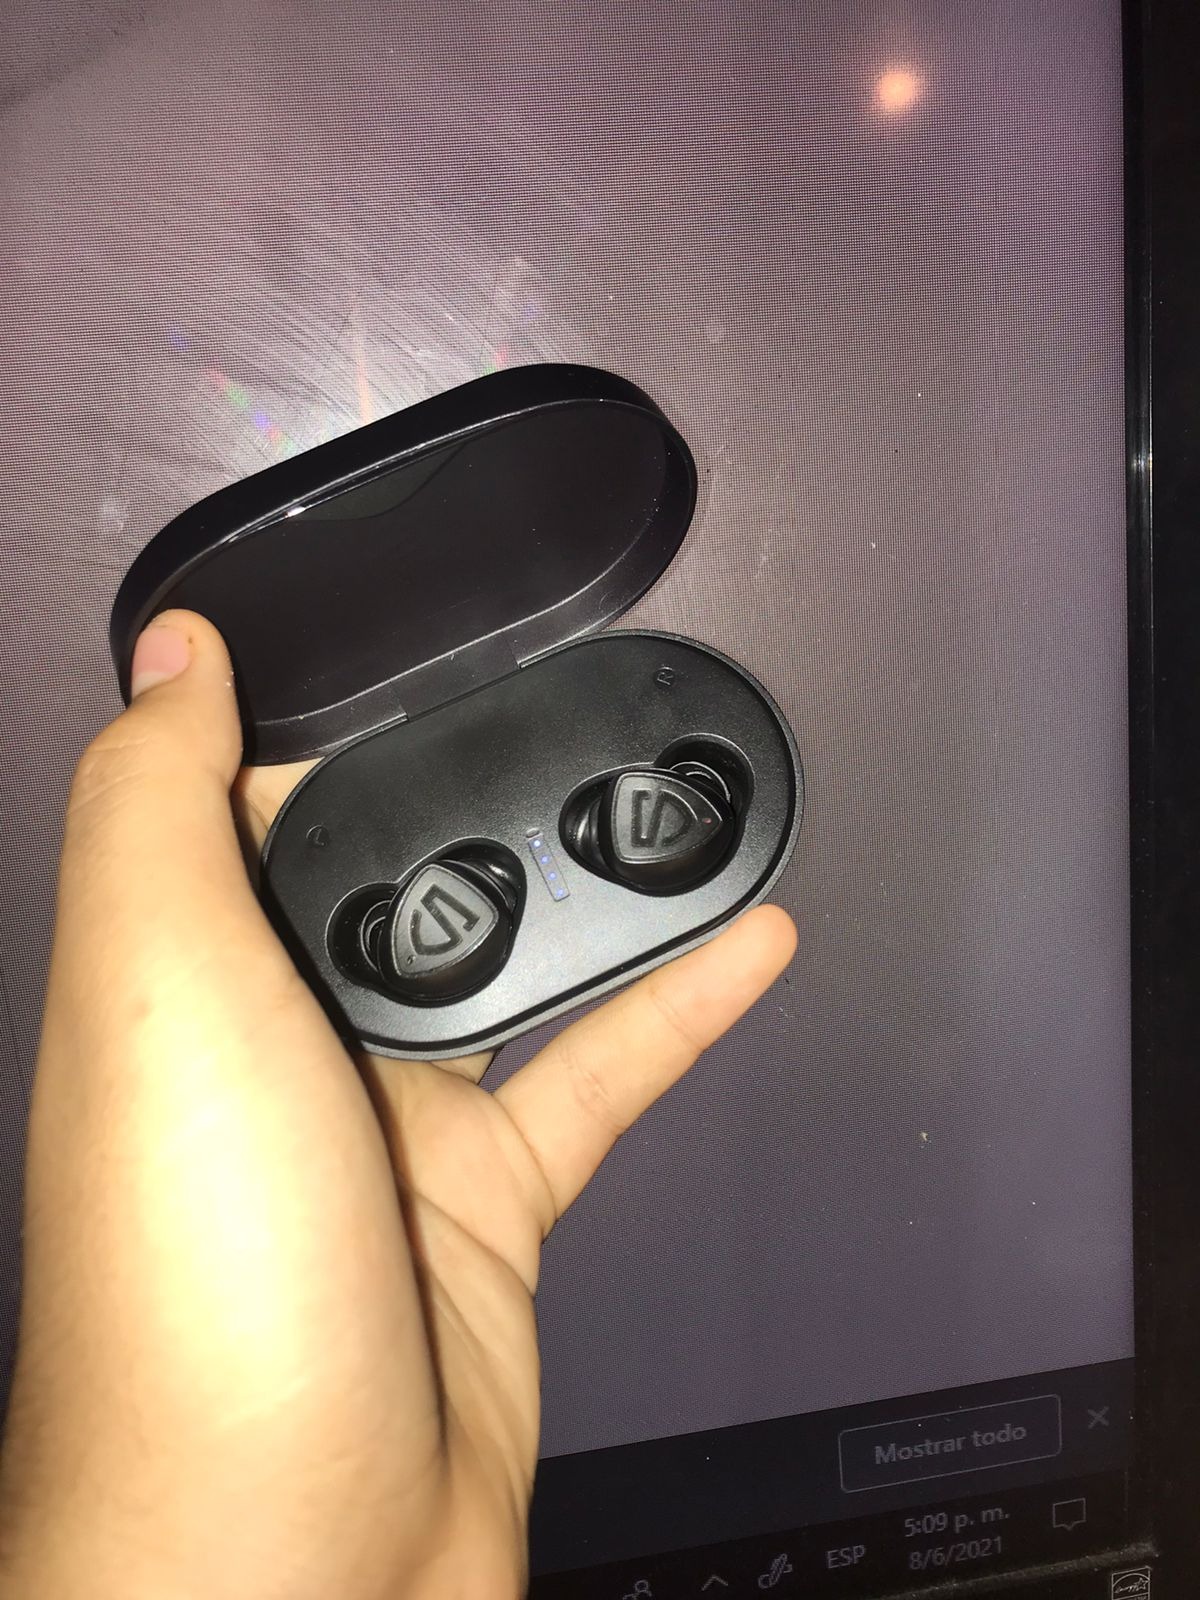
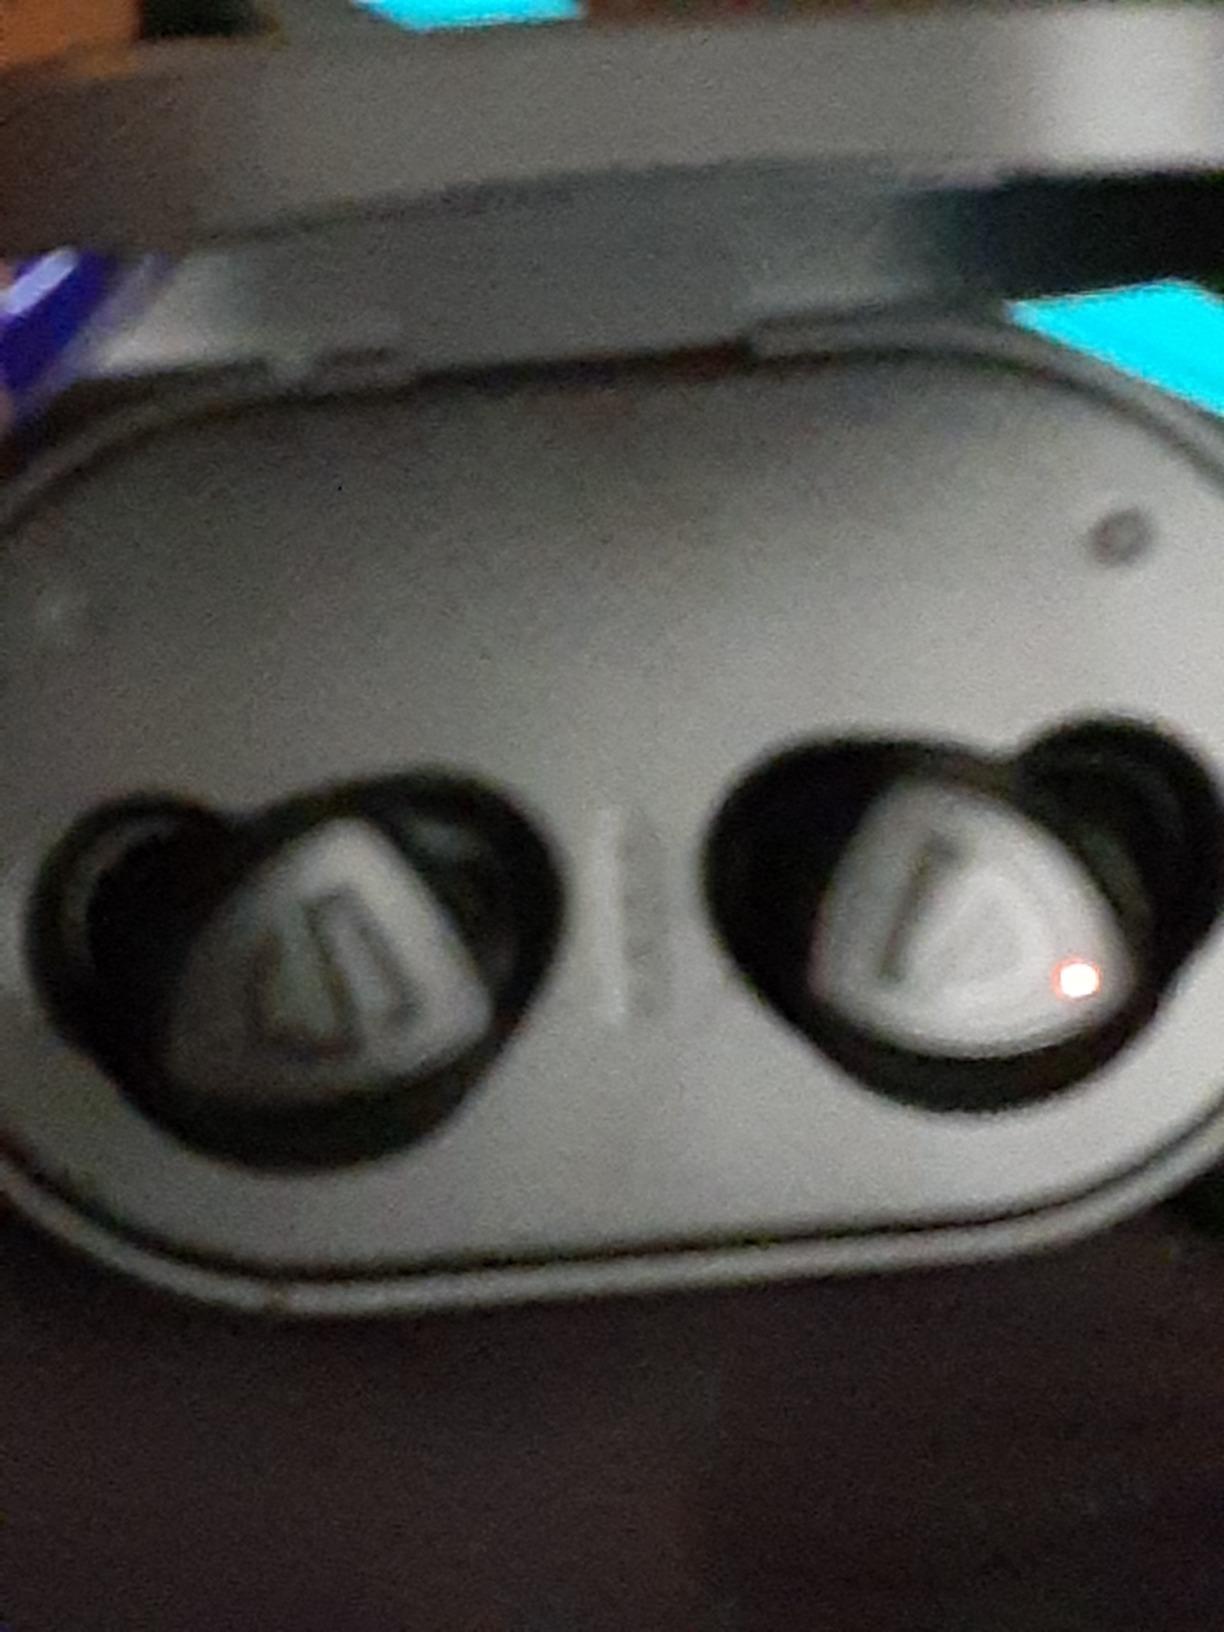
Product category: earbuds
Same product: yes